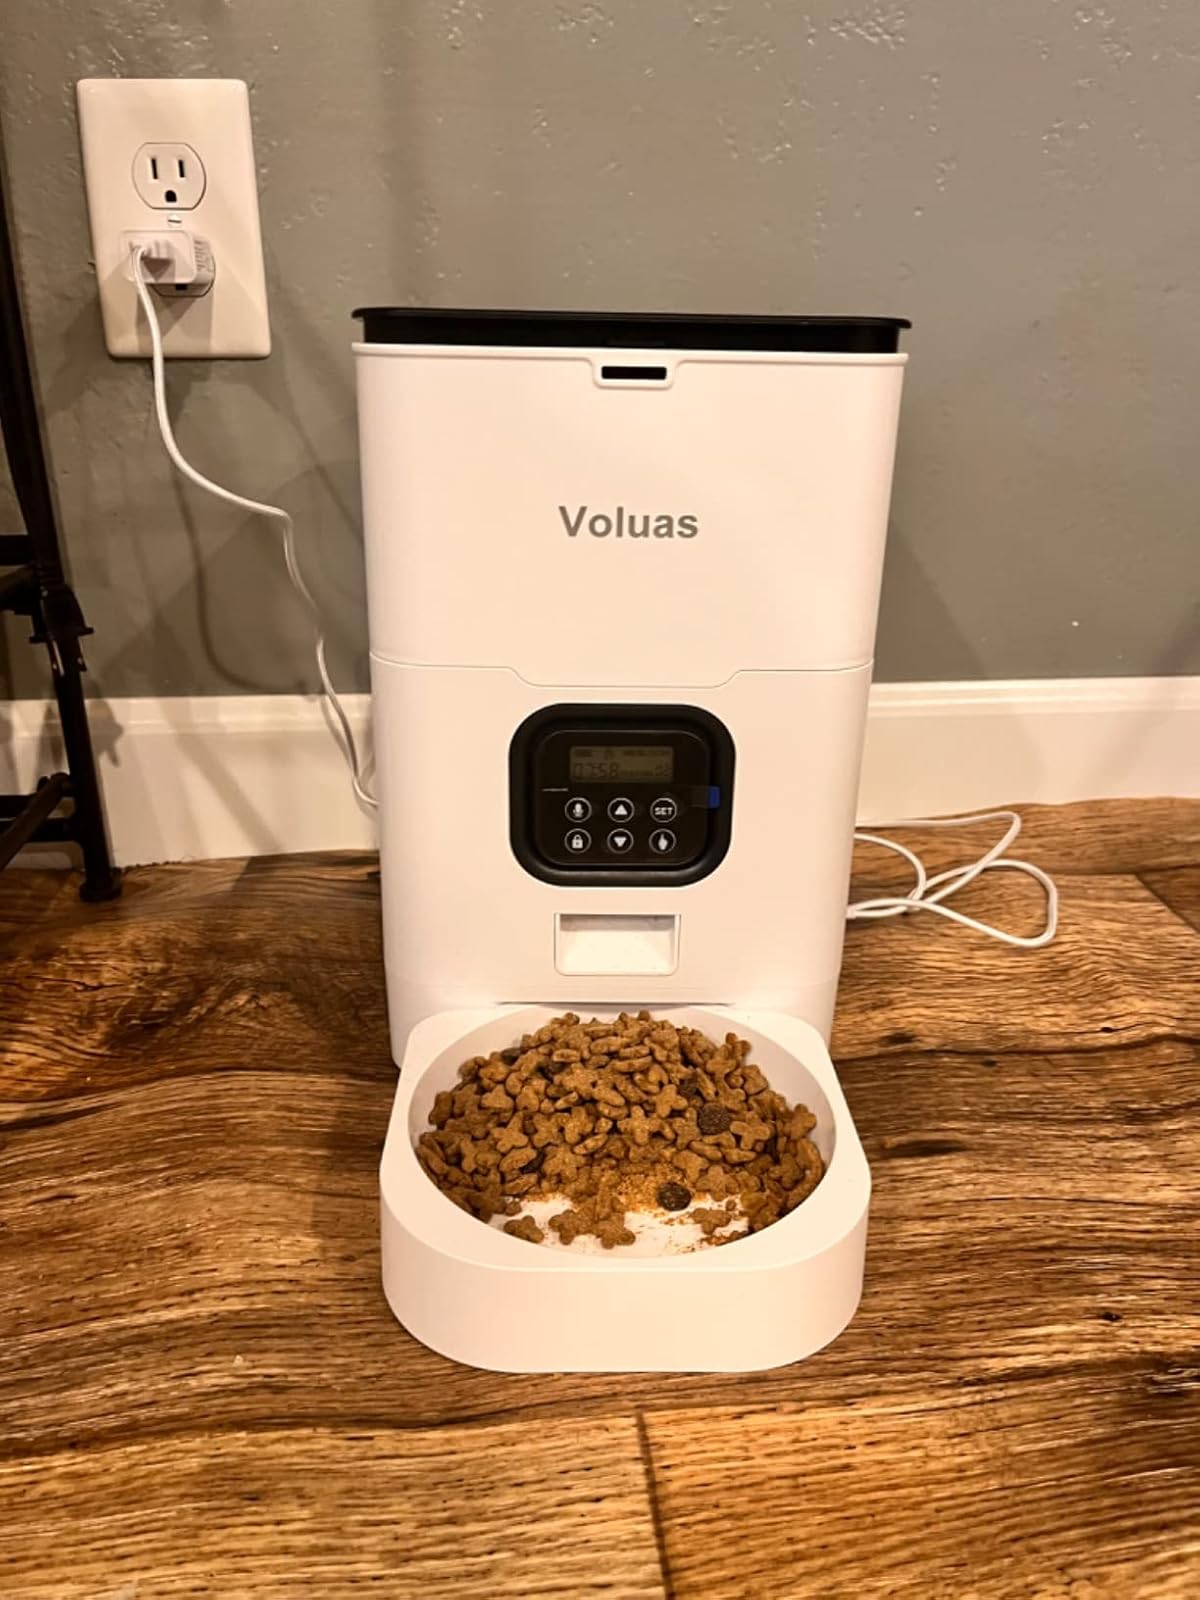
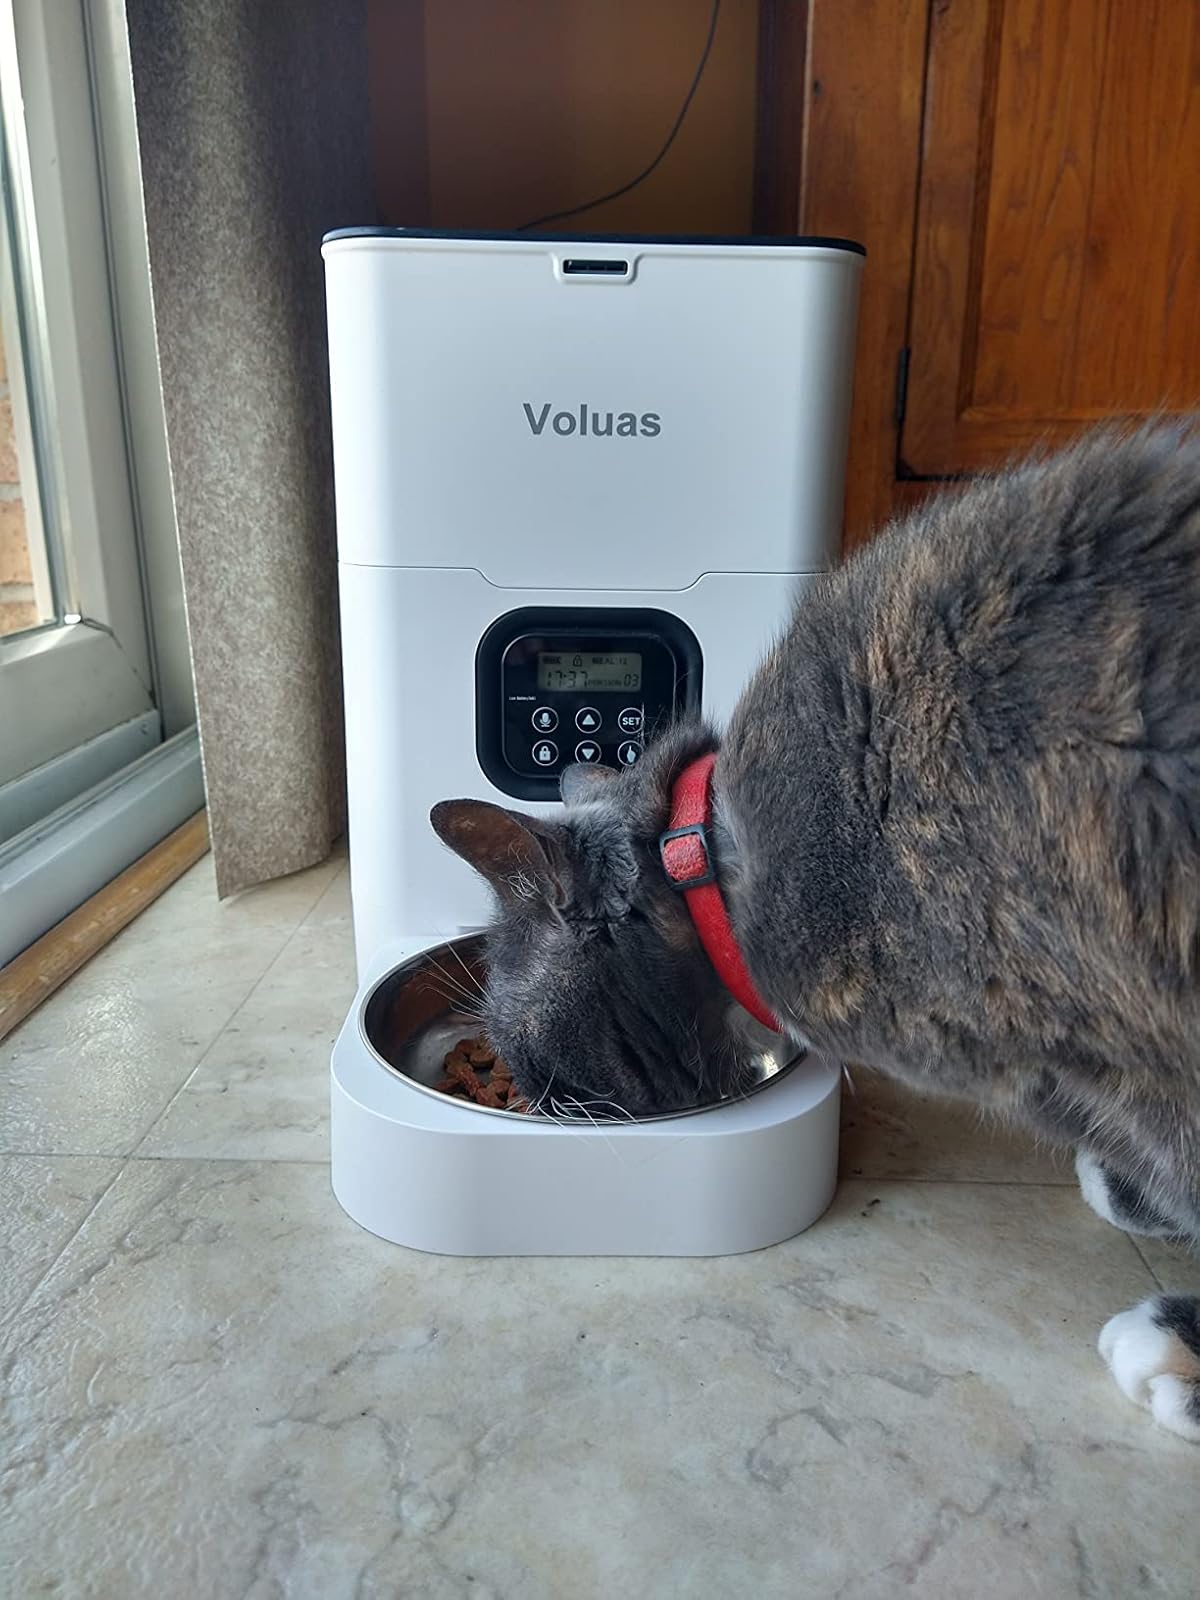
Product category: items_feeder
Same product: yes